A Beech Wood with Gypsies round a Campfire (J. M. W. Turner)

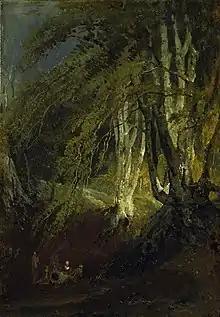

A Beech Wood with Gypsies round a Campfire is a painting by J. M. W. Turner (23 April 1775 - 19 December 1851), painted c. 1799–1801.